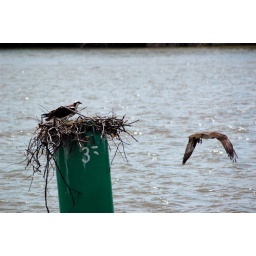
Photos from an afternoon in Chestertown, MD, including a public sail on the 1767 replica ship Sultana